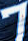
Number: 7